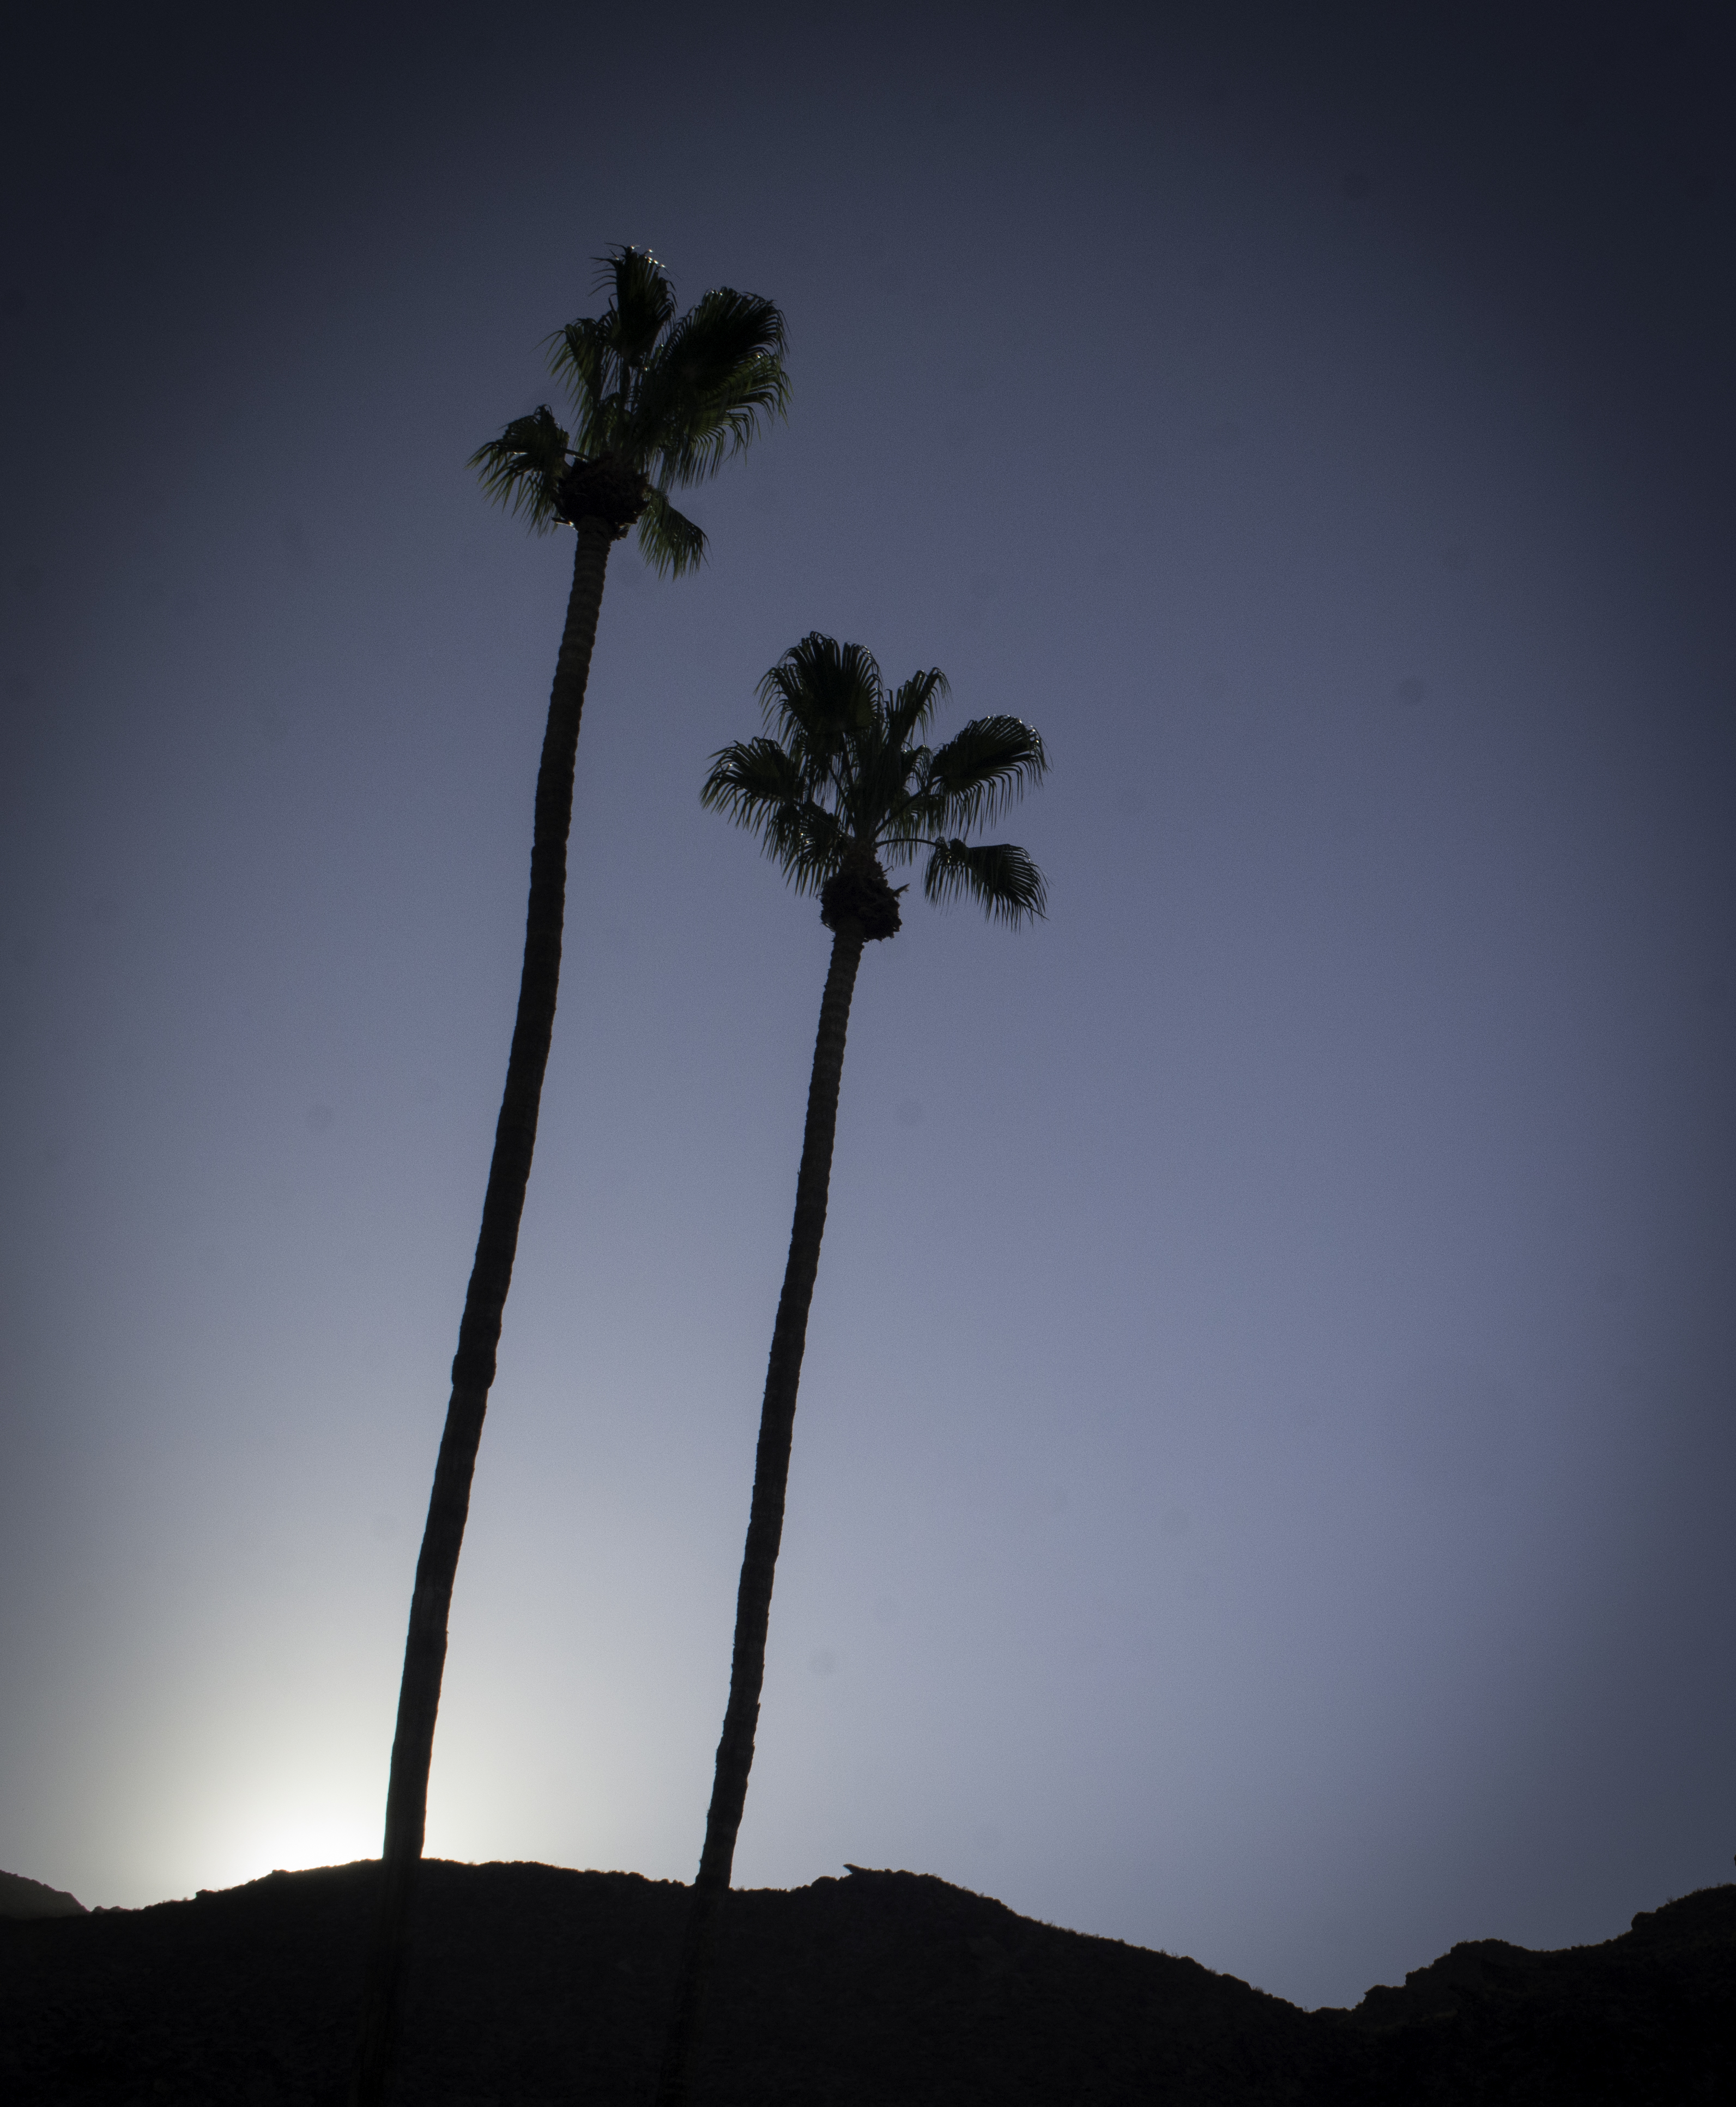
tree, nature, horizon, silhouette, cloud, plant, sky, sunrise, sunset, sunlight, morning, leaf, flower, wind, dawn, dusk, evening, reflection, darkness, atmosphere of earth, woody plant, arecales, palm family